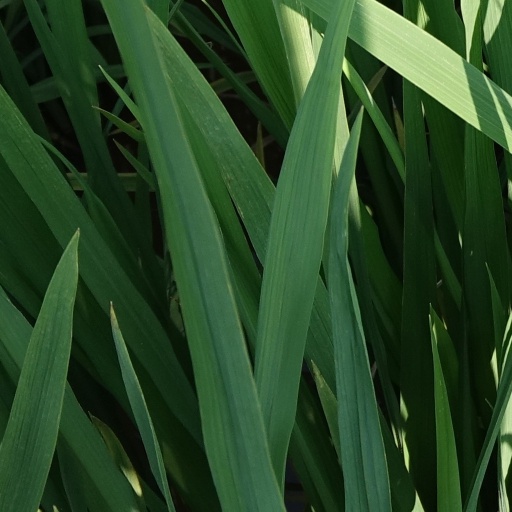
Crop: rice